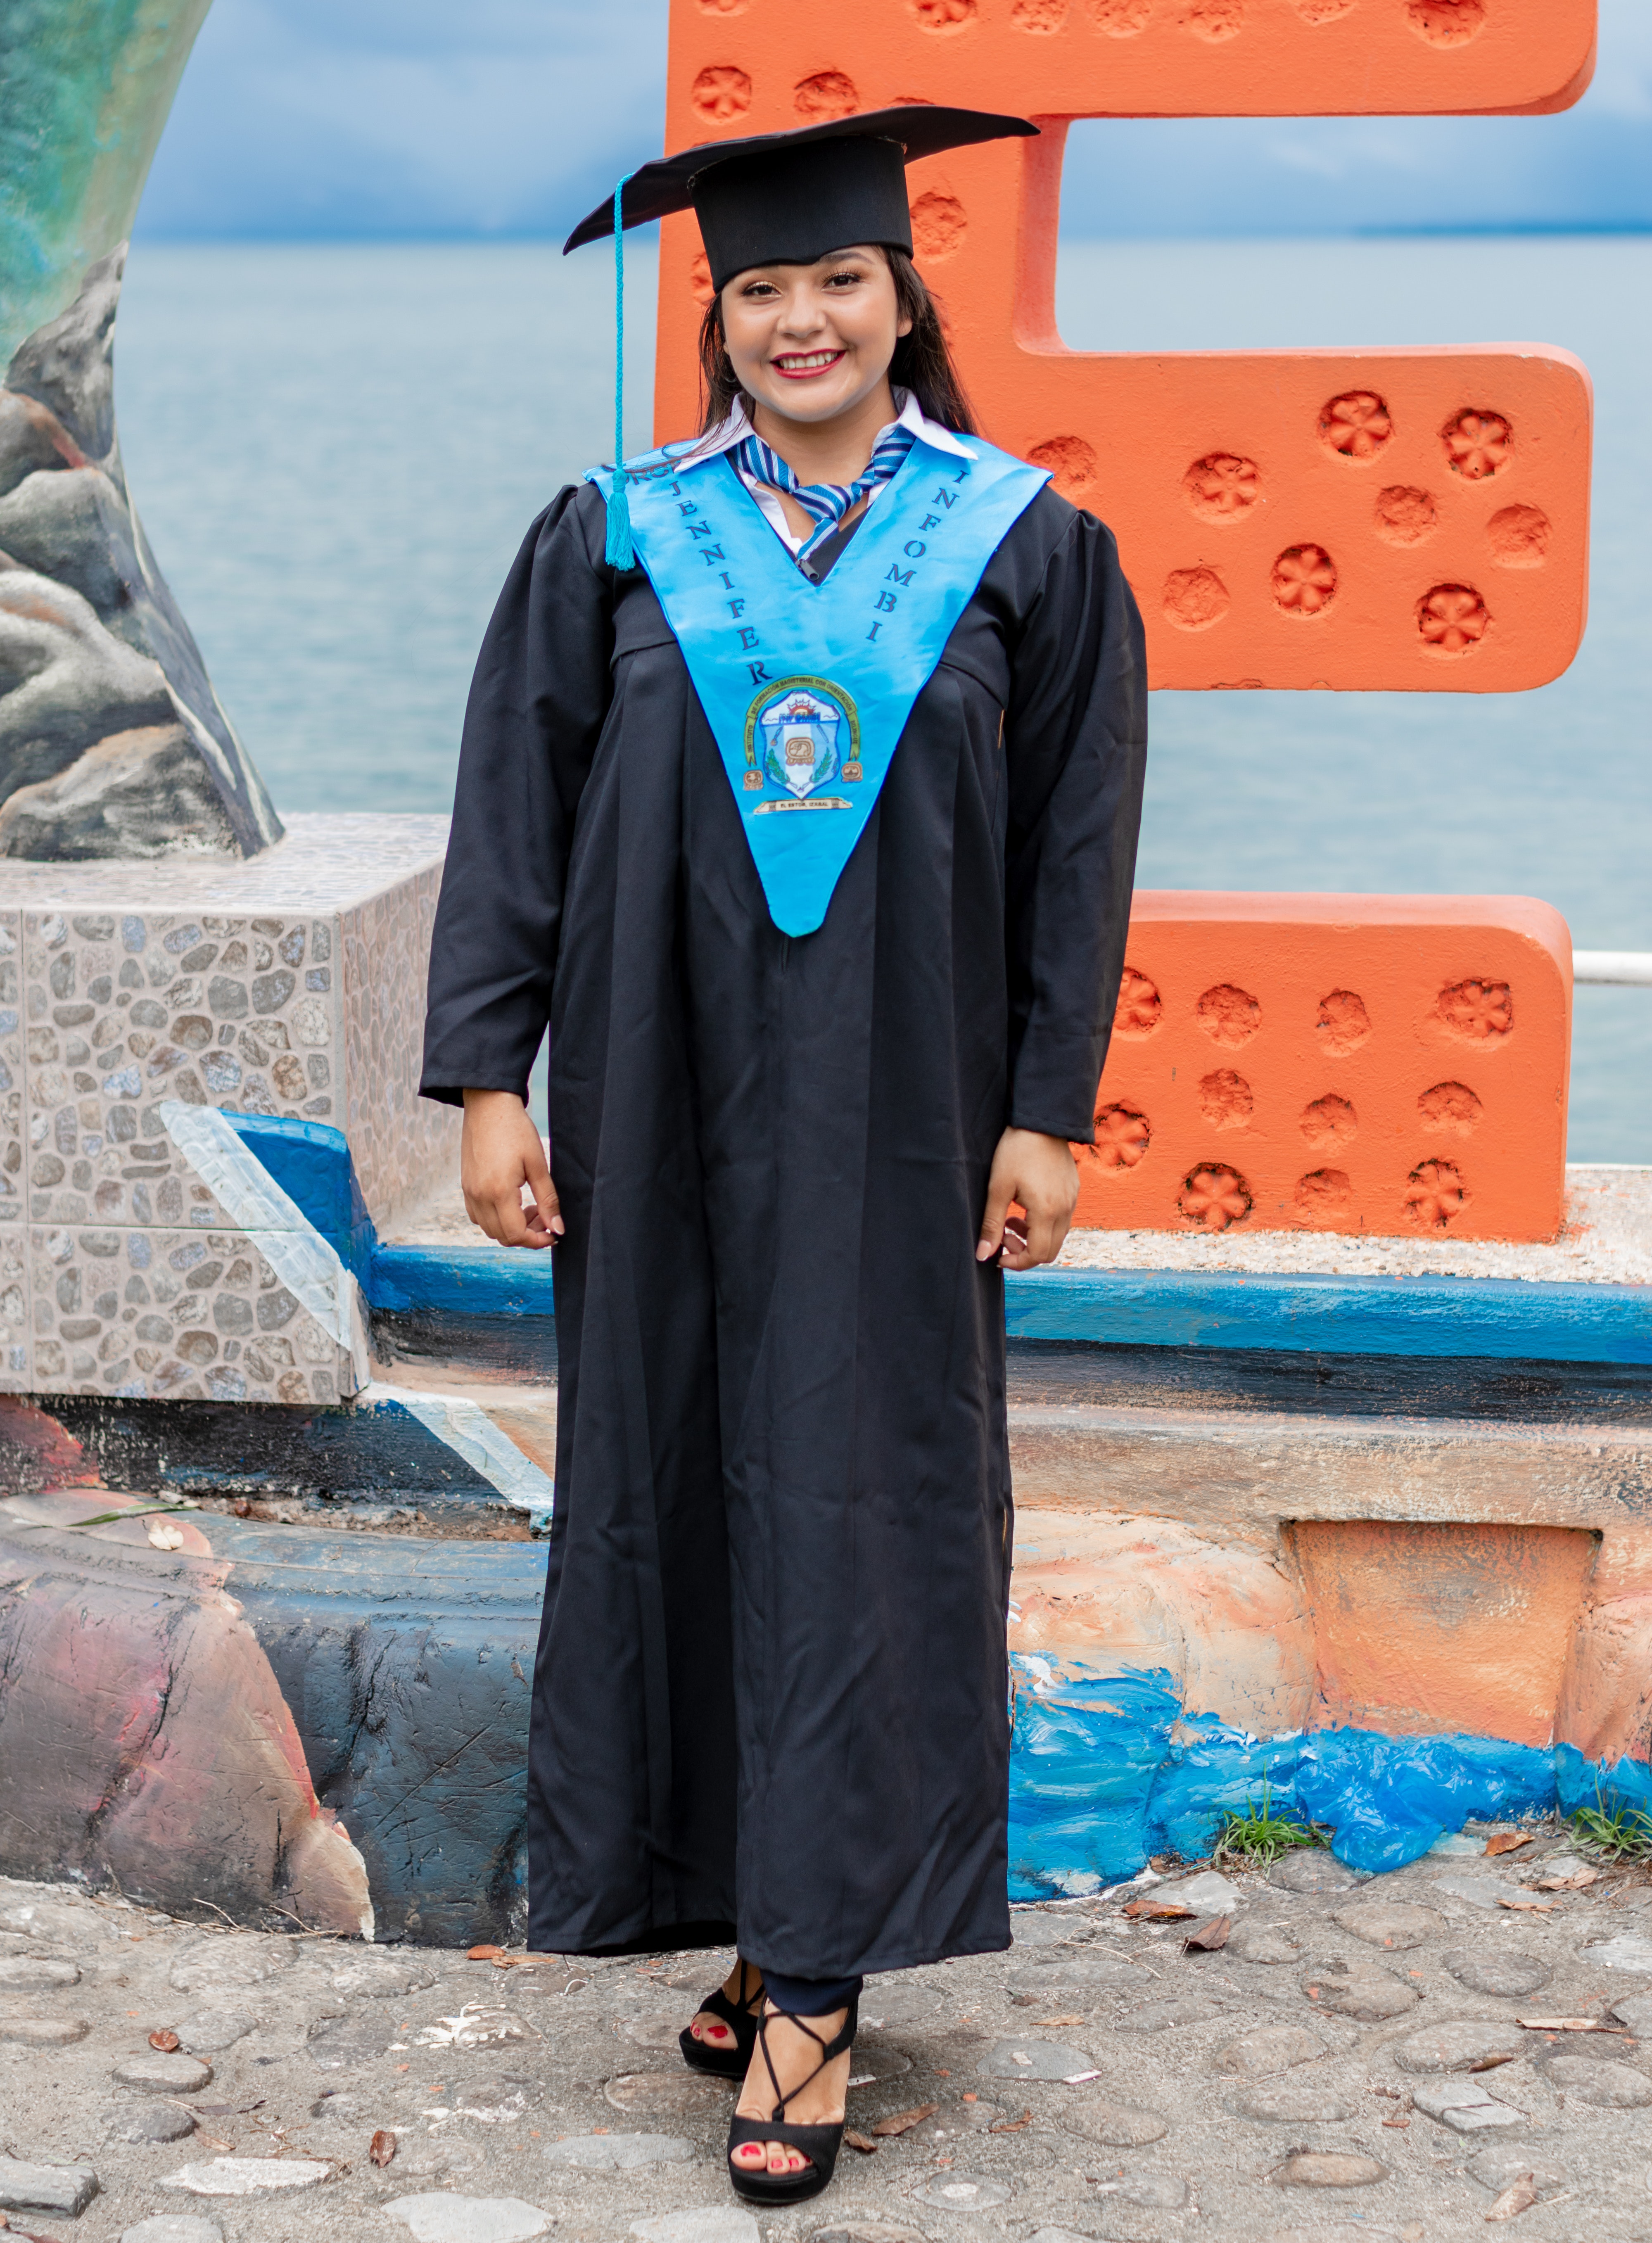
academic dress, clothing, graduation, robe, mortarboard, outerwear, scholar, smile